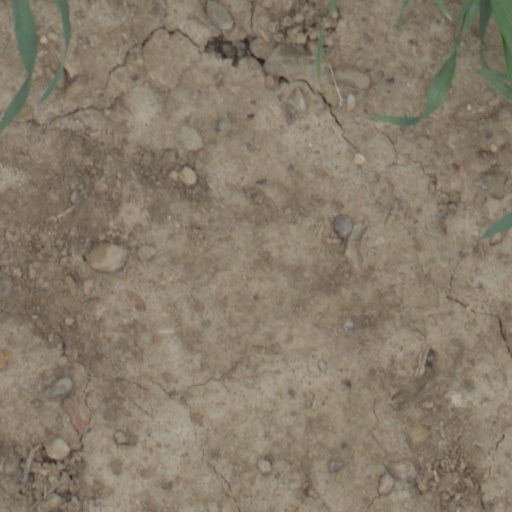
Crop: wheat